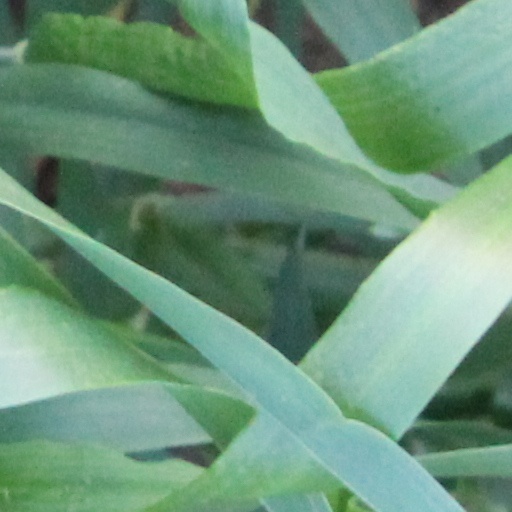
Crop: wheat